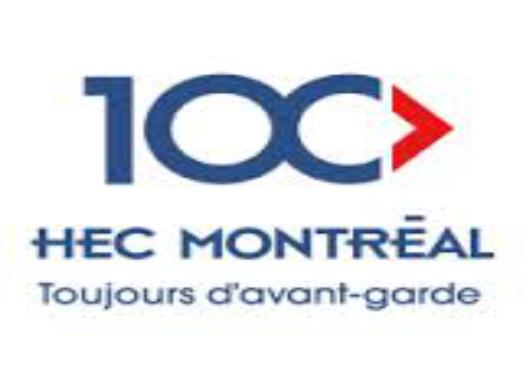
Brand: HEC
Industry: Electronic